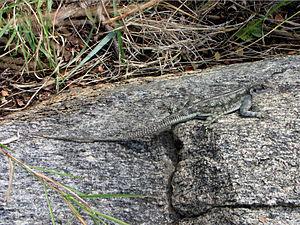
Agama armata est une espèce de sauriens de la famille des Agamidae.